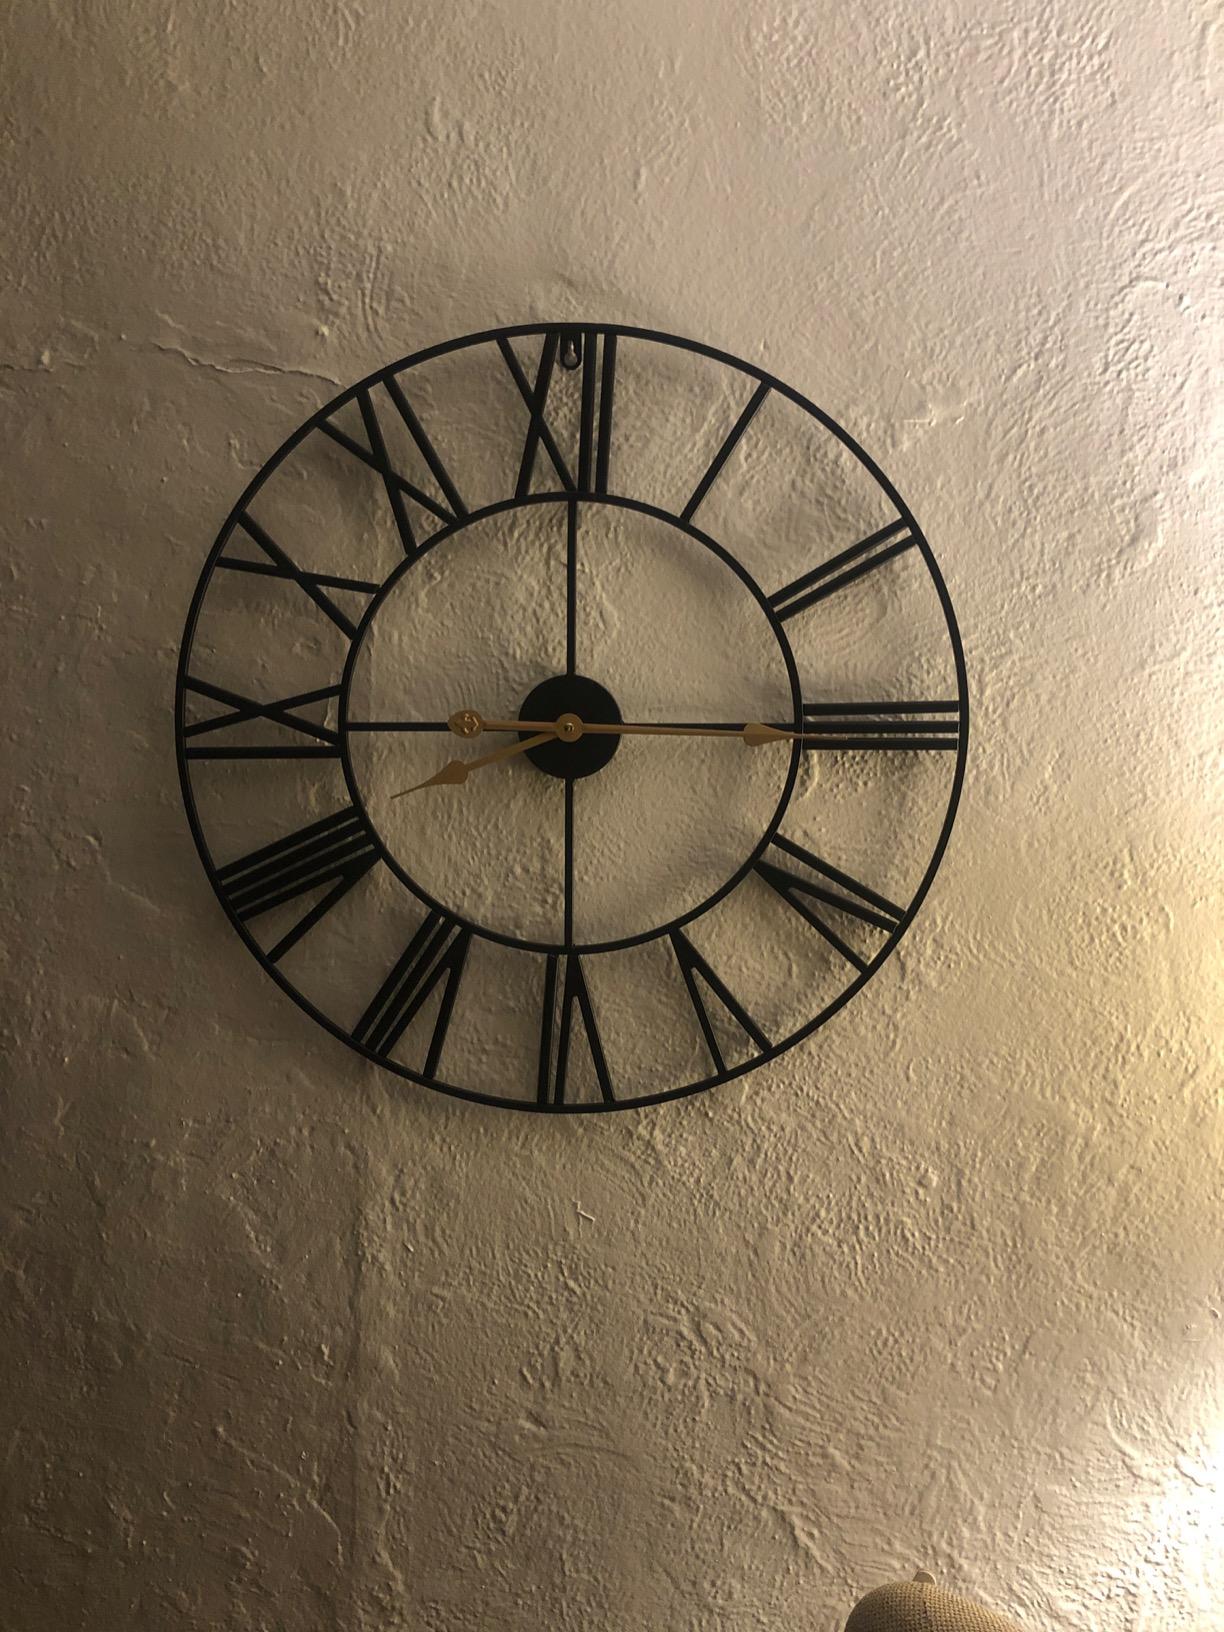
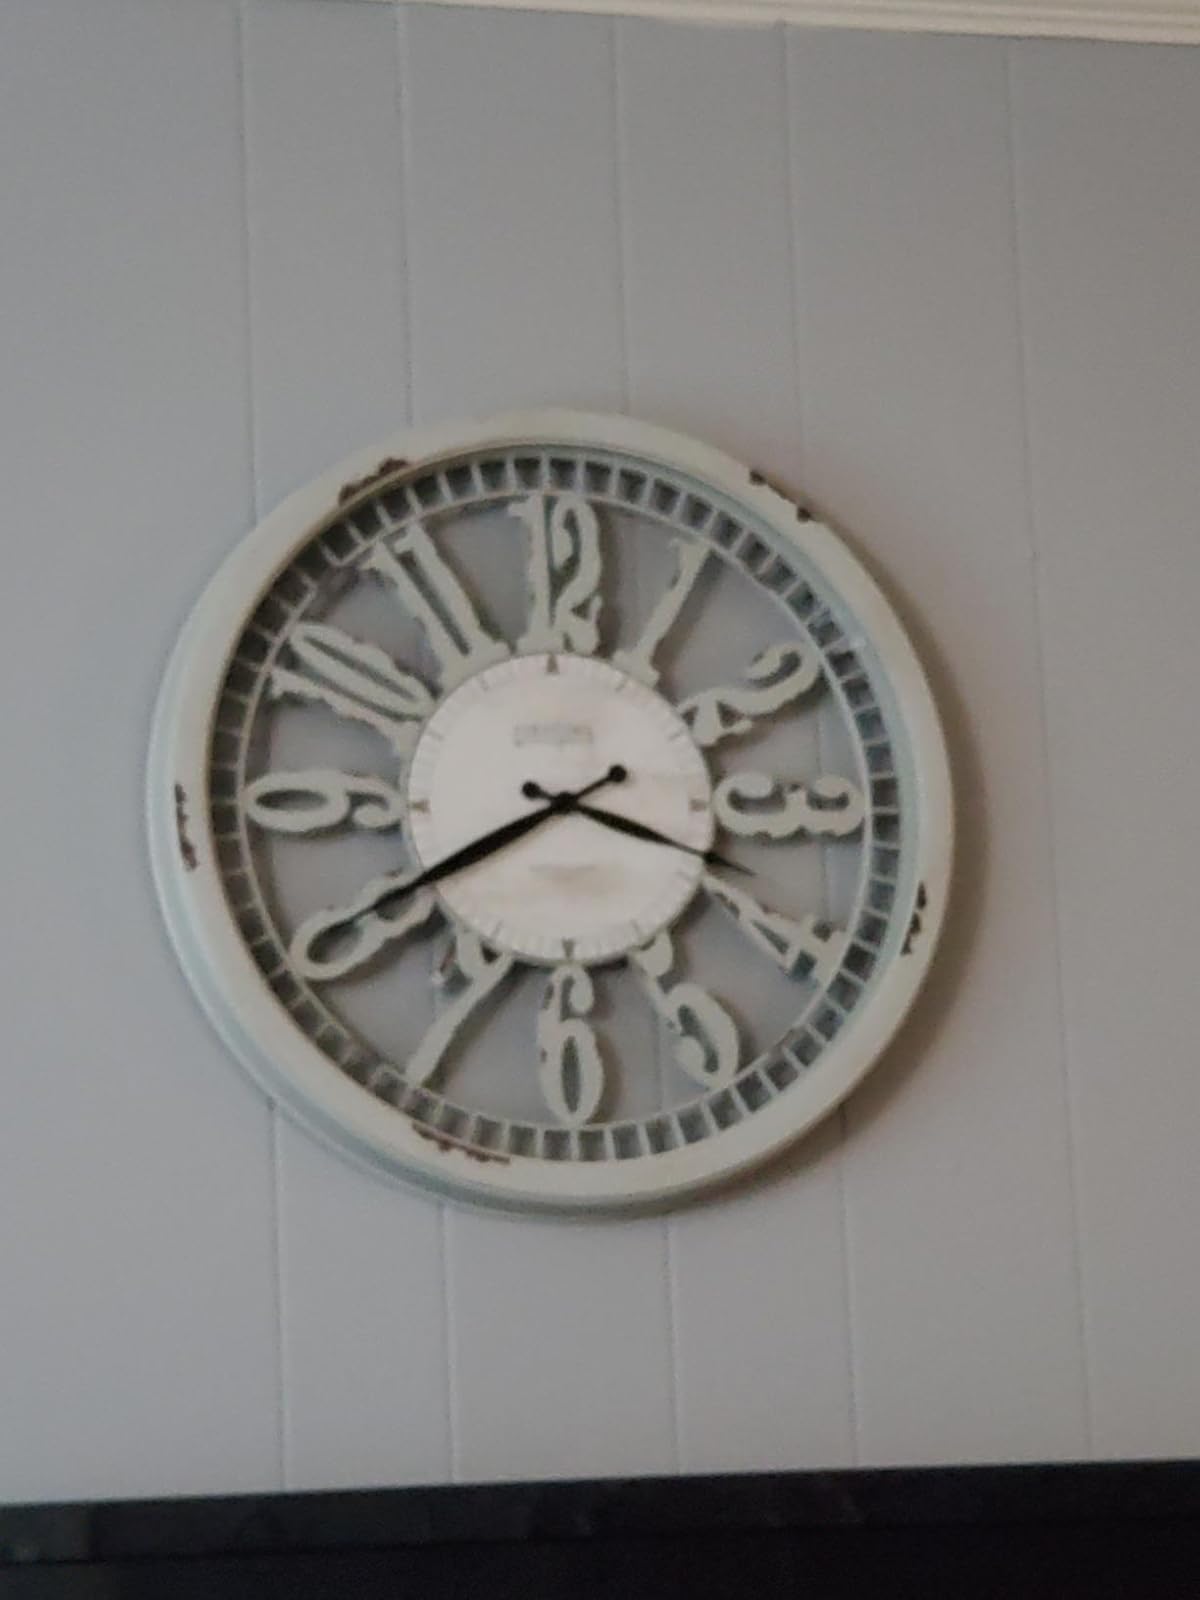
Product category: clock
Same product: no